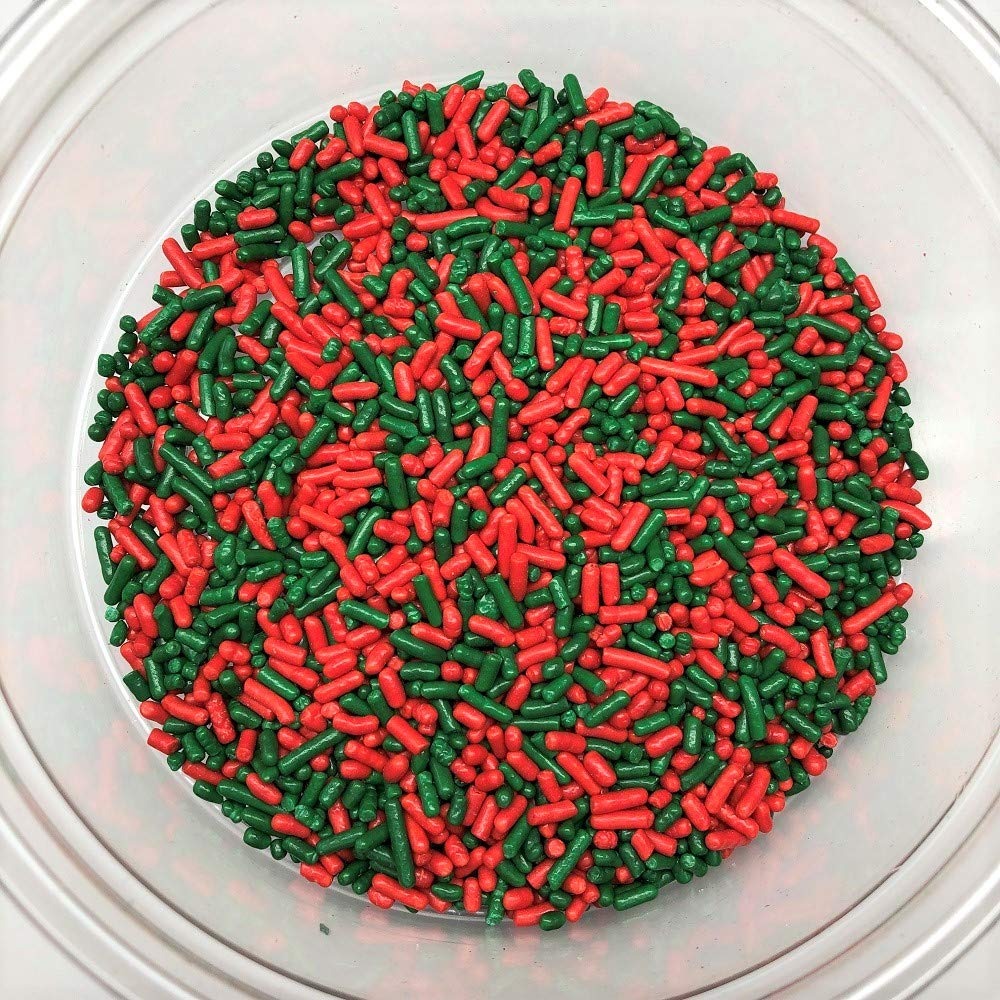
Item Name: Christmas Mix Sprinkles Green Red Jimmies Topping 6 pounds colored sprinkles
Product Description: Red and Green Sprinkles. The perfect topping for your cookies, cupcakes, ice cream, or any other dessert! This listing is for a bulk 6 pound package of Christmas Mix sprinkles.
Value: 96.0
Unit: Ounce

Price: 40.06